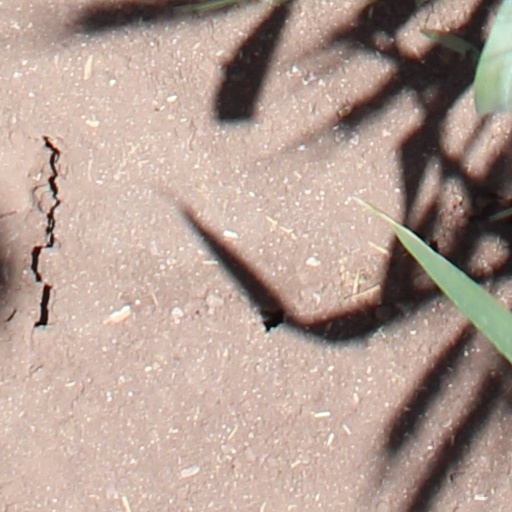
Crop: wheat